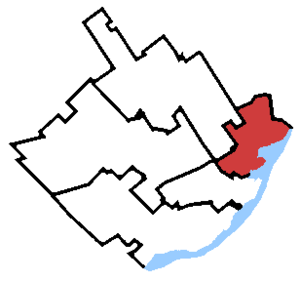
Beauport—Limoilou est une circonscription électorale fédérale au Québec. Située dans la région québécoise de la Capitale-Nationale, elle comprend la partie est de la ville de Québec, soit la partie de l’arrondissement de La Cité-Limoilou située au nord de la rivière Saint-Charles ainsi que la plus grande partie de l'arrondissement de Beauport.